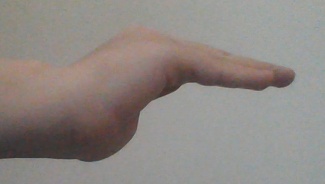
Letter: haa